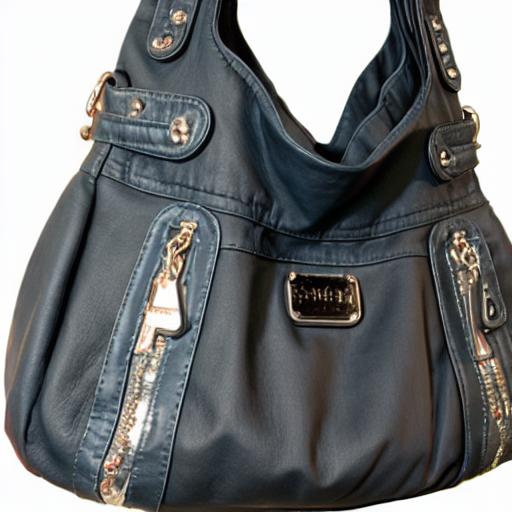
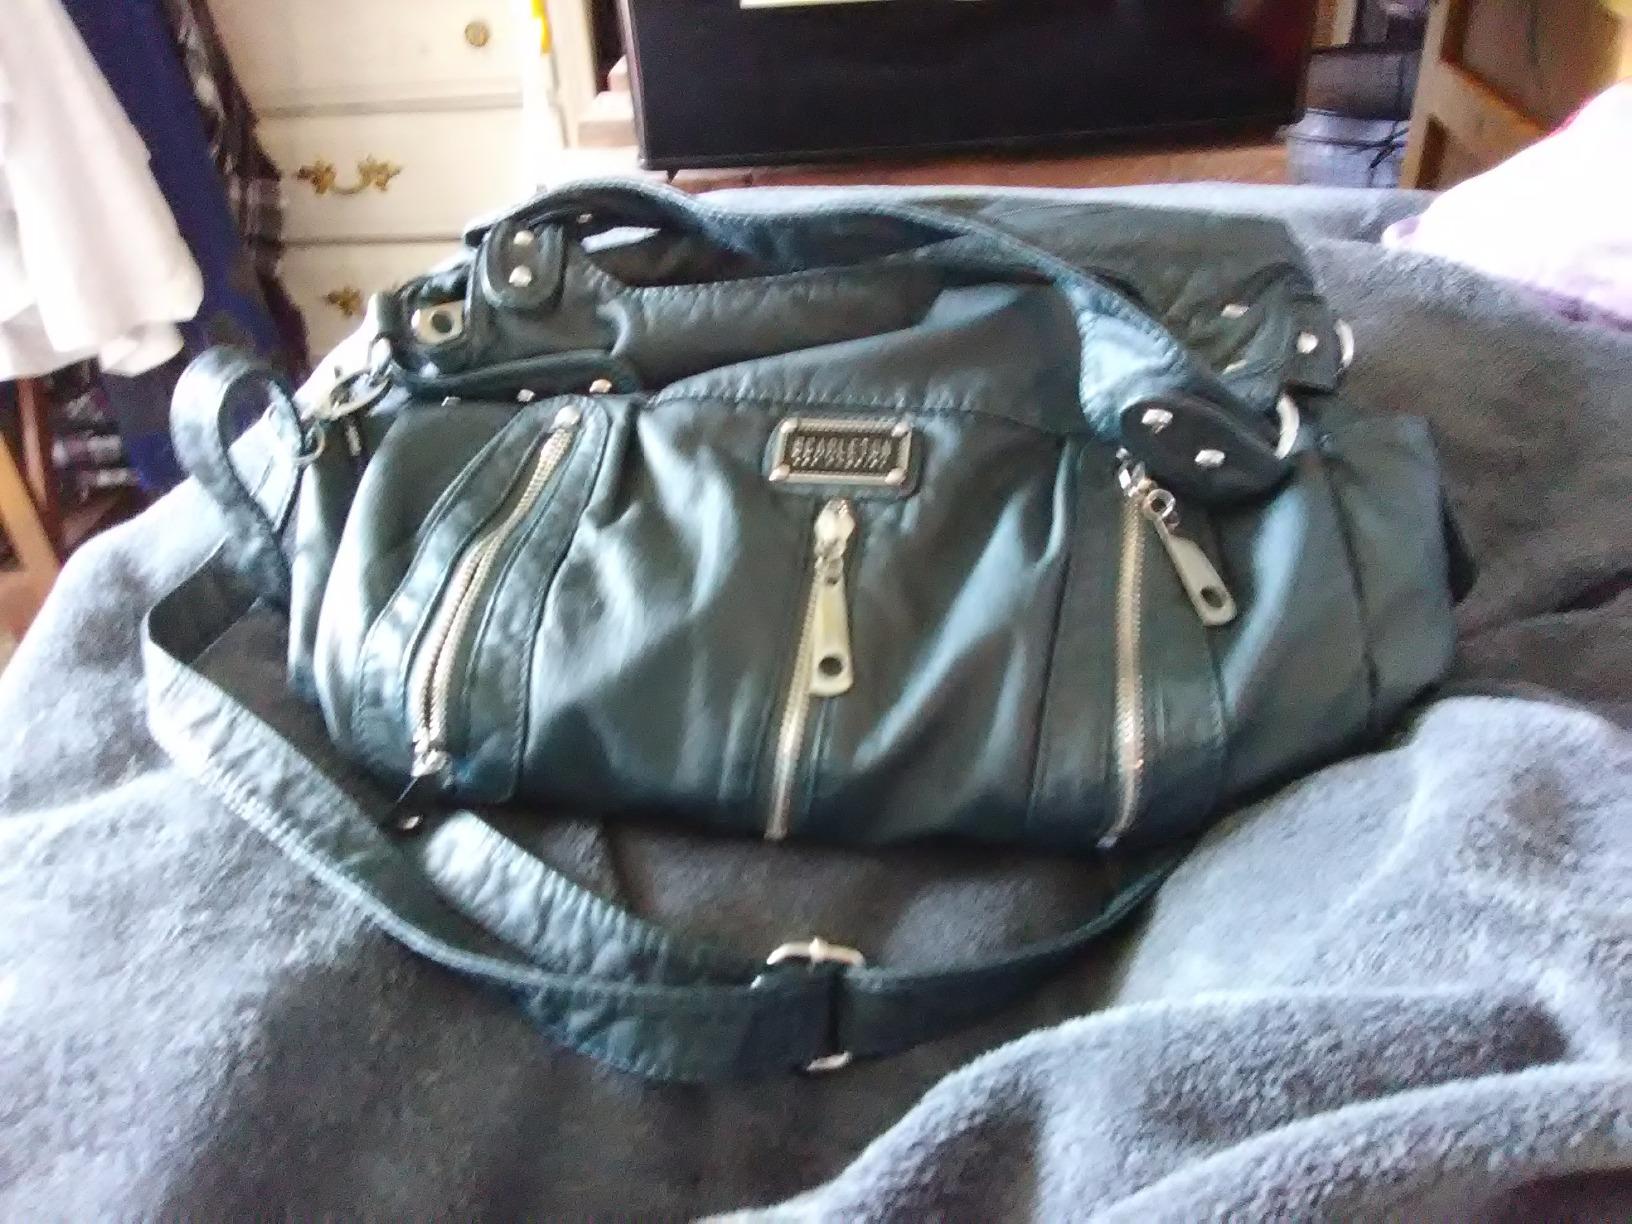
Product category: accessories_handbag
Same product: no